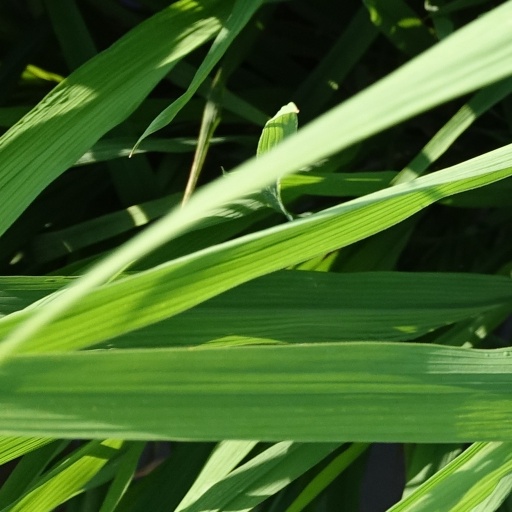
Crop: rice